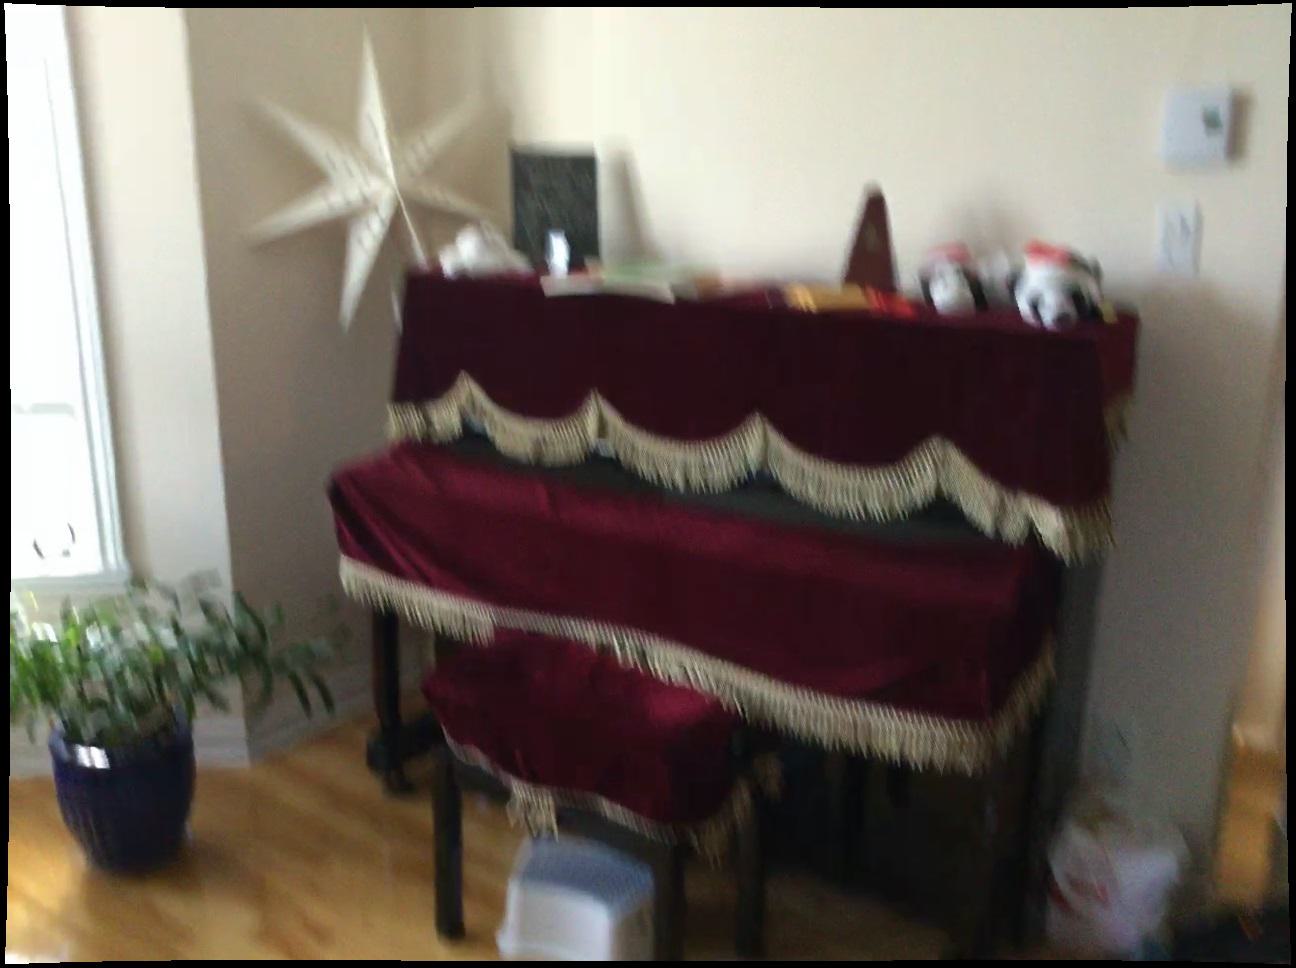
Question: Is the backpack behind the window from the second object's perspective? Final answer should be yes or no.
Answer: No